Italianization of South Tyrol

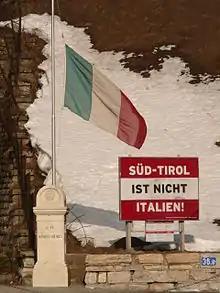
Poster saying "South Tyrol is not Italy!" on the background of an Austrian flag. The poster is located on the Austrian side of the Brennerpass border, not in South Tyrol.

After the end of the Second World War, reform processes tolerated the dual use of names on street signs, while the Italian names remain as the official ones, based on the 1940 law.